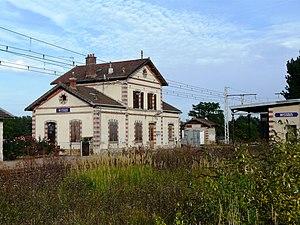
Wissous est une commune française située à environ quatorze kilomètres au sud-ouest de Paris dans le département de l'Essonne en région Île-de-France. La commune se situe à la frontière avec les Hauts-de-Seine et le Val-de-Marne.